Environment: real
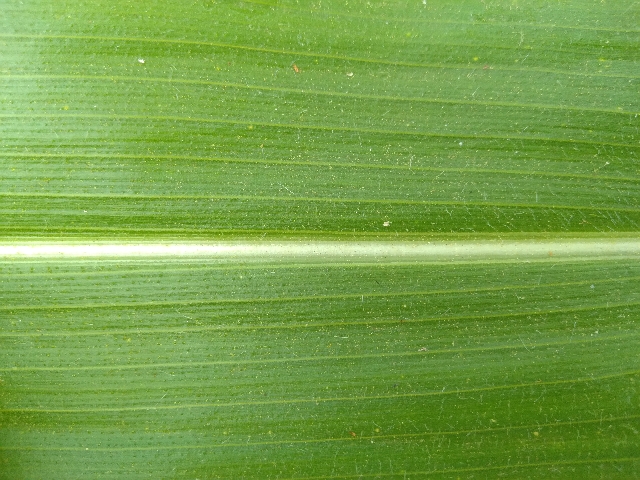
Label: healthy